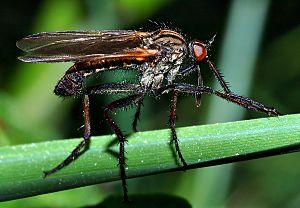
Empis tesselata, un diptère de 12 mm. Individu mâle. Camera data Camera Nikon D70 Lens Tamron SP AF 90mm/2.8 Di Macro 1:1 Focal length 90 mm Aperture f/32 Exposure time 1/80 s Sensivity ISO 200"